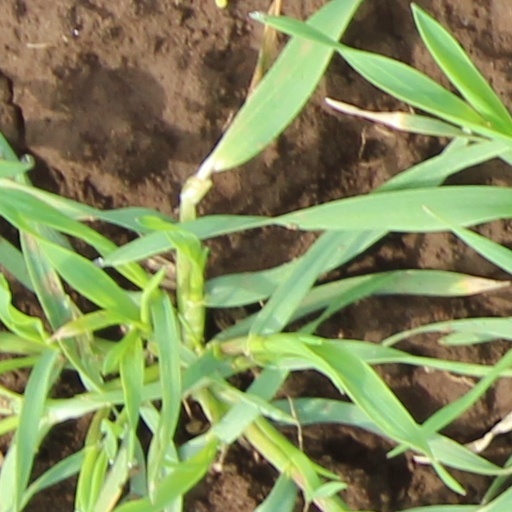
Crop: wheat